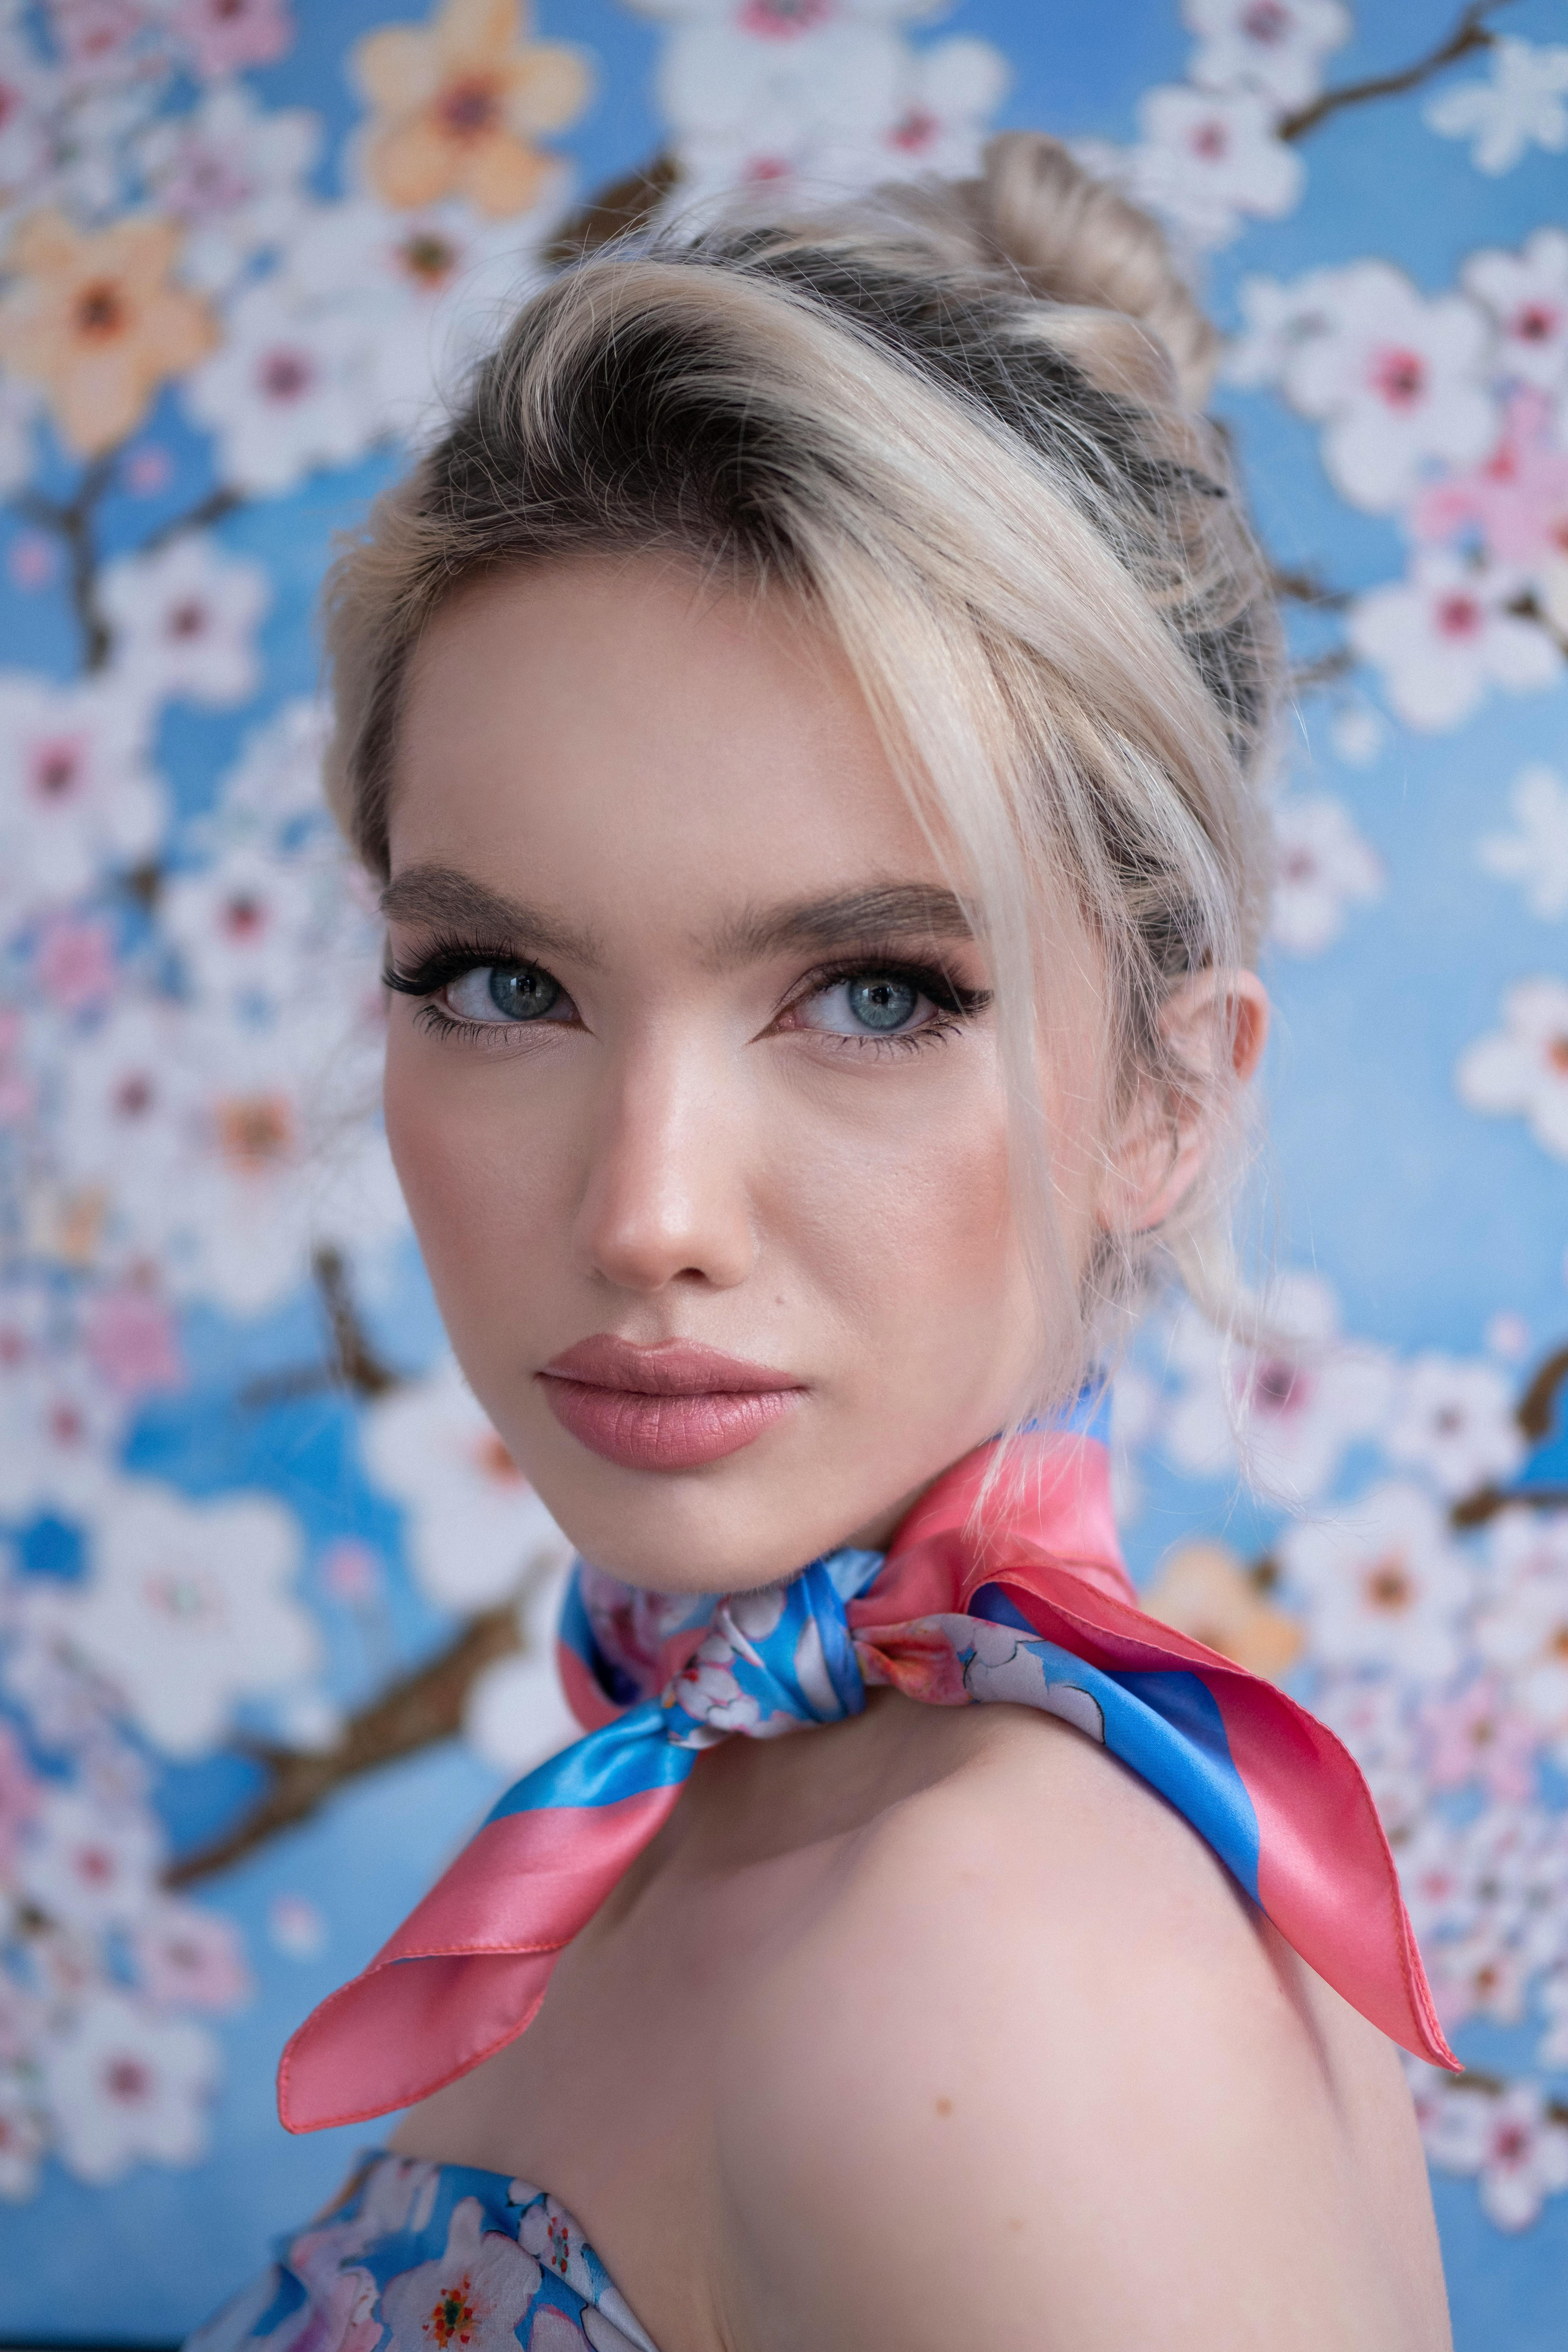
woman, skin, lip, chin, hairstyle, eyebrow, shoulder, blue, eyelash, azure, neck, flash photography, happy, electric blue, long hair, beauty, fashion design, fashion model, blond, brown hair, formal wear, fashion accessory, People in nature, jewellery, hair coloring, portrait photography, chest, portrait, child, photo shoot, headpiece, pattern, bangs, model